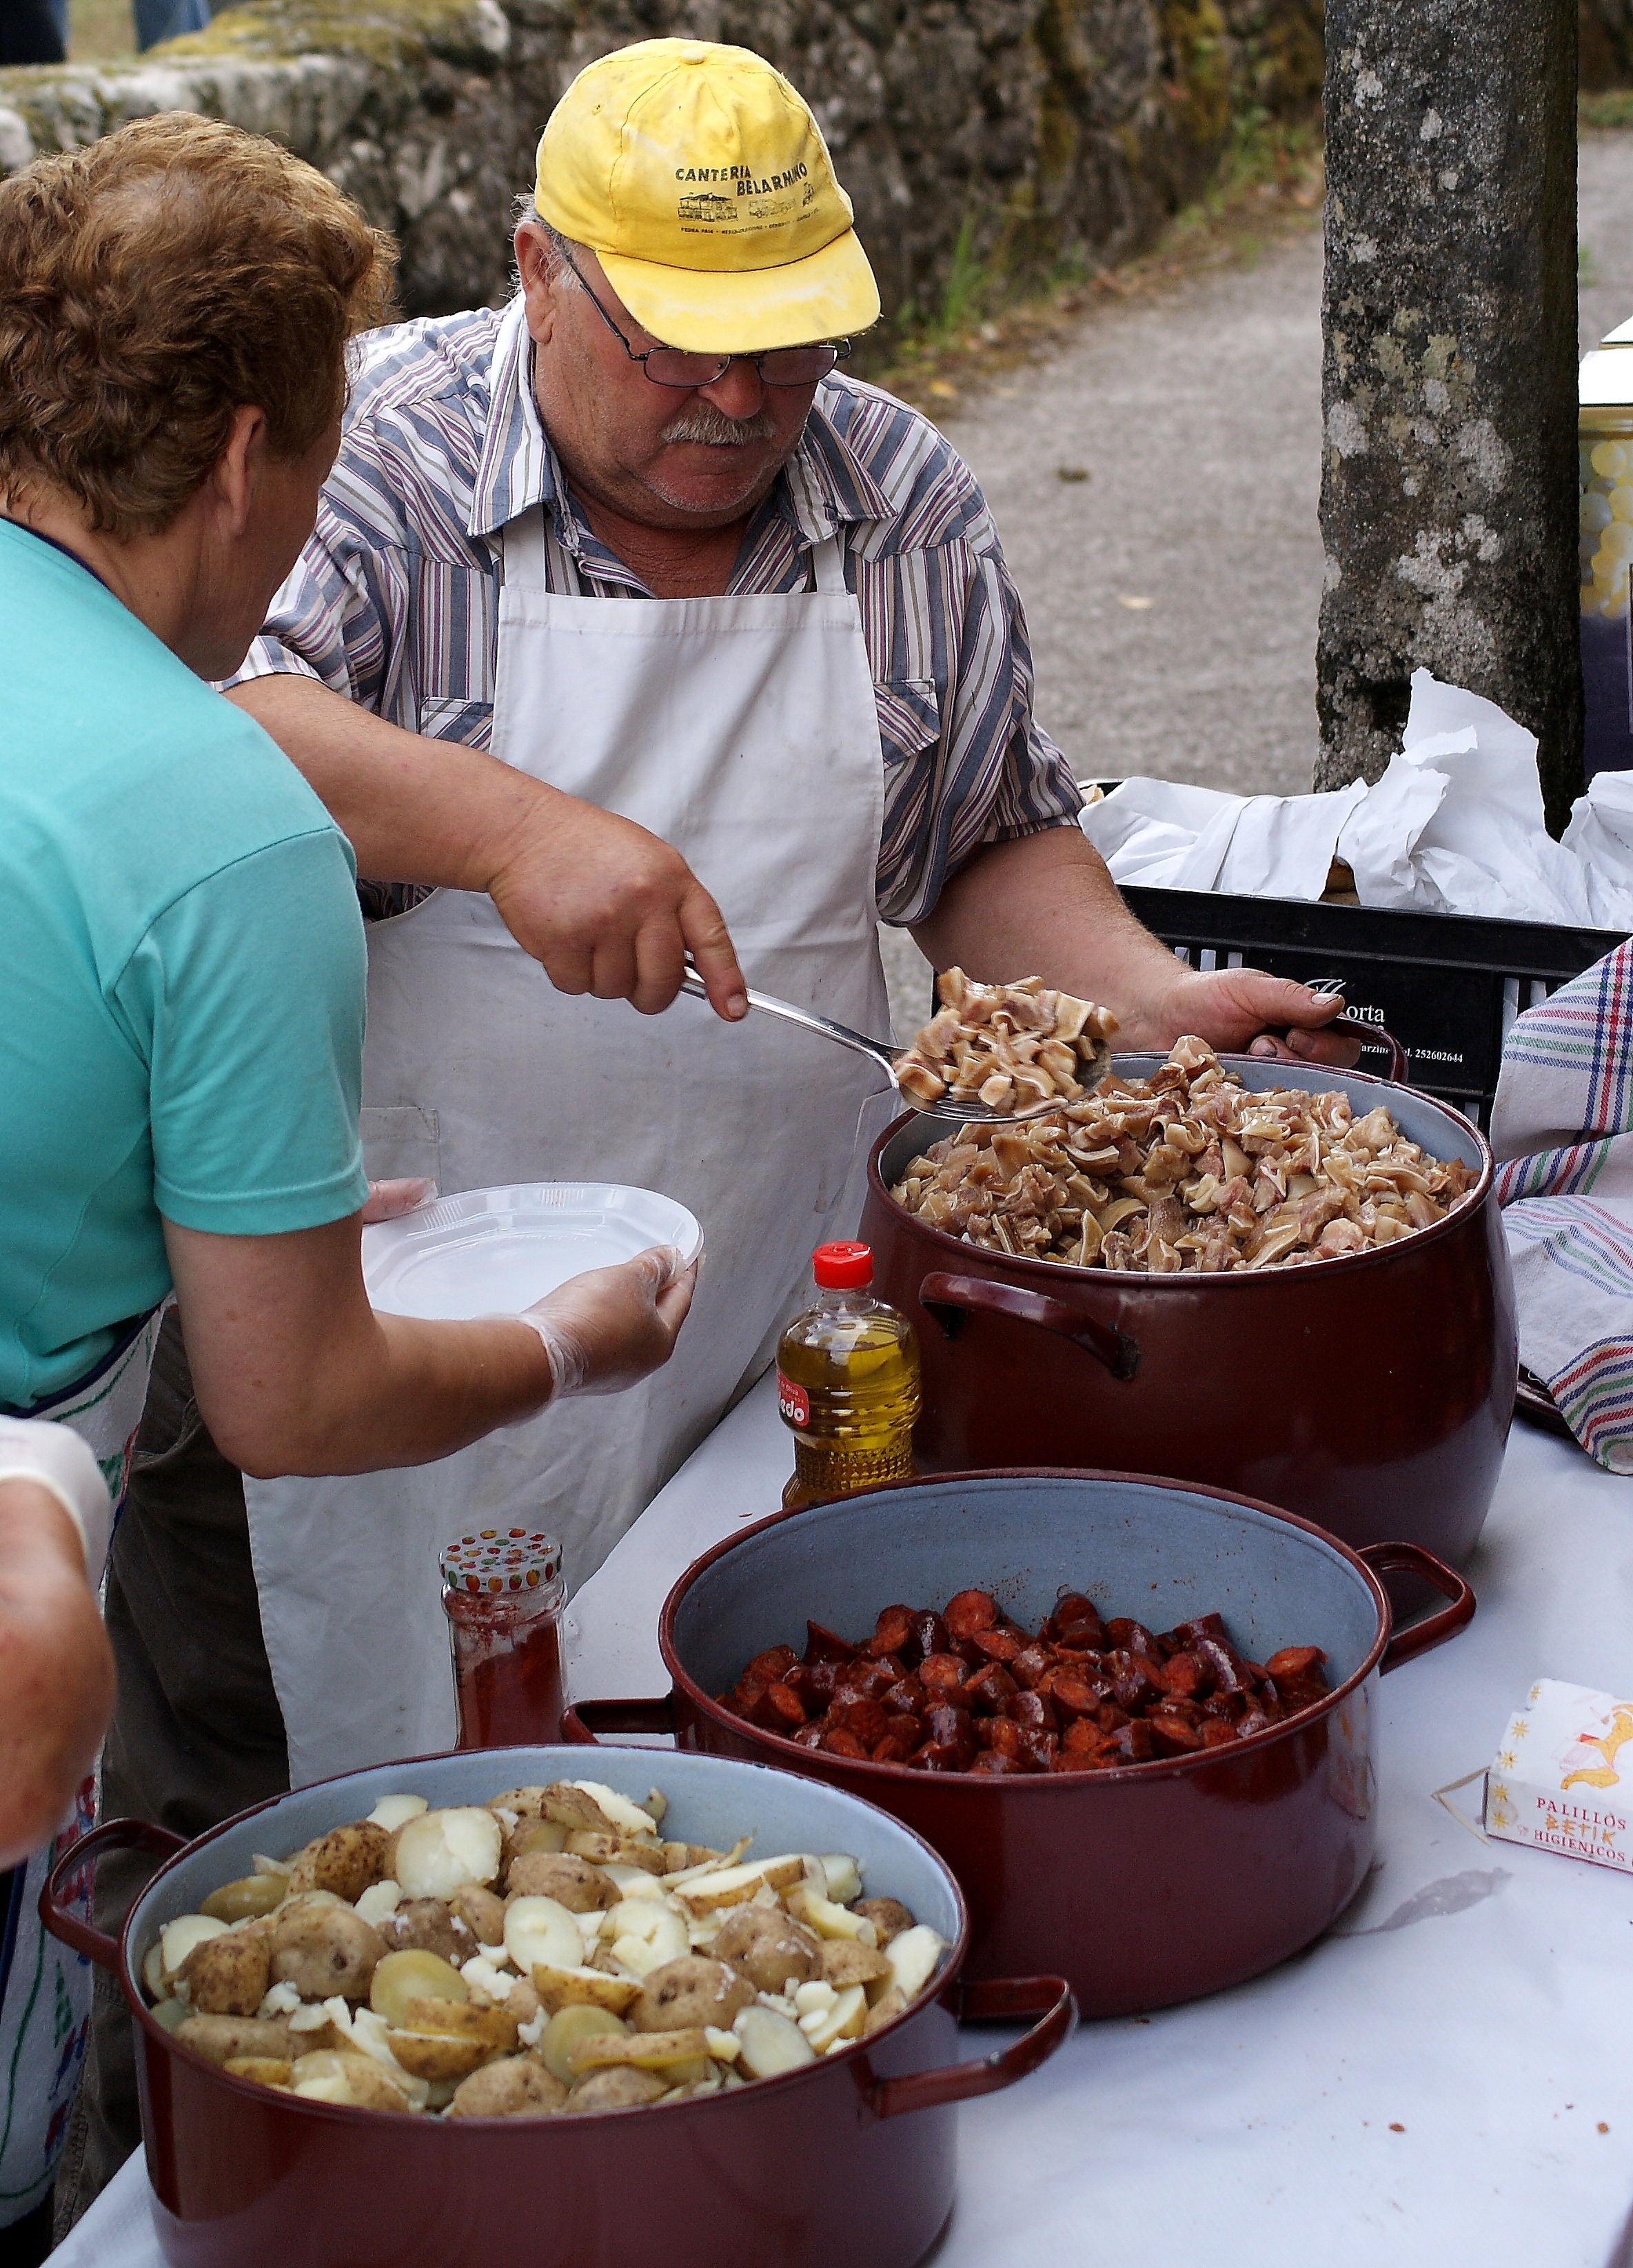
dish, meal, food, produce, breakfast, baking, cuisine, eating, galicia, pontevedra, ggl1, alama, galiciarural, rutadaliberdade, festadocarro, sense